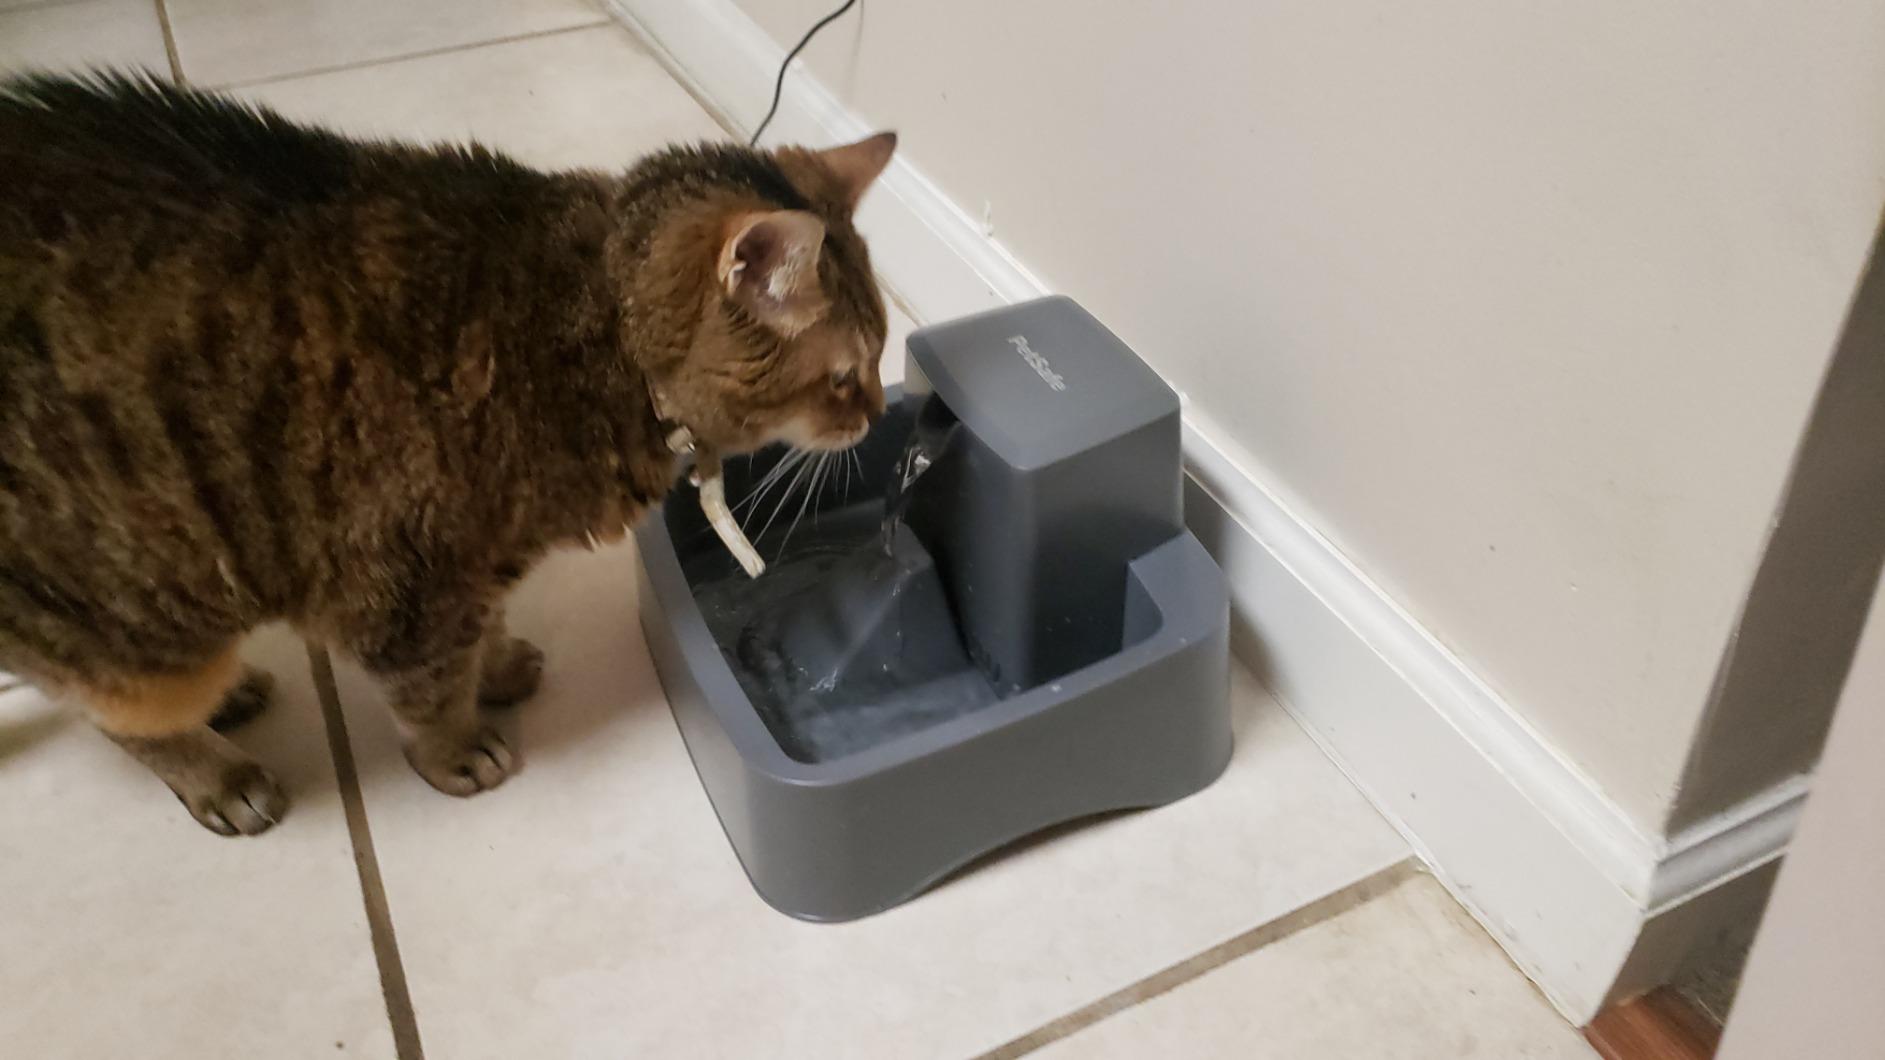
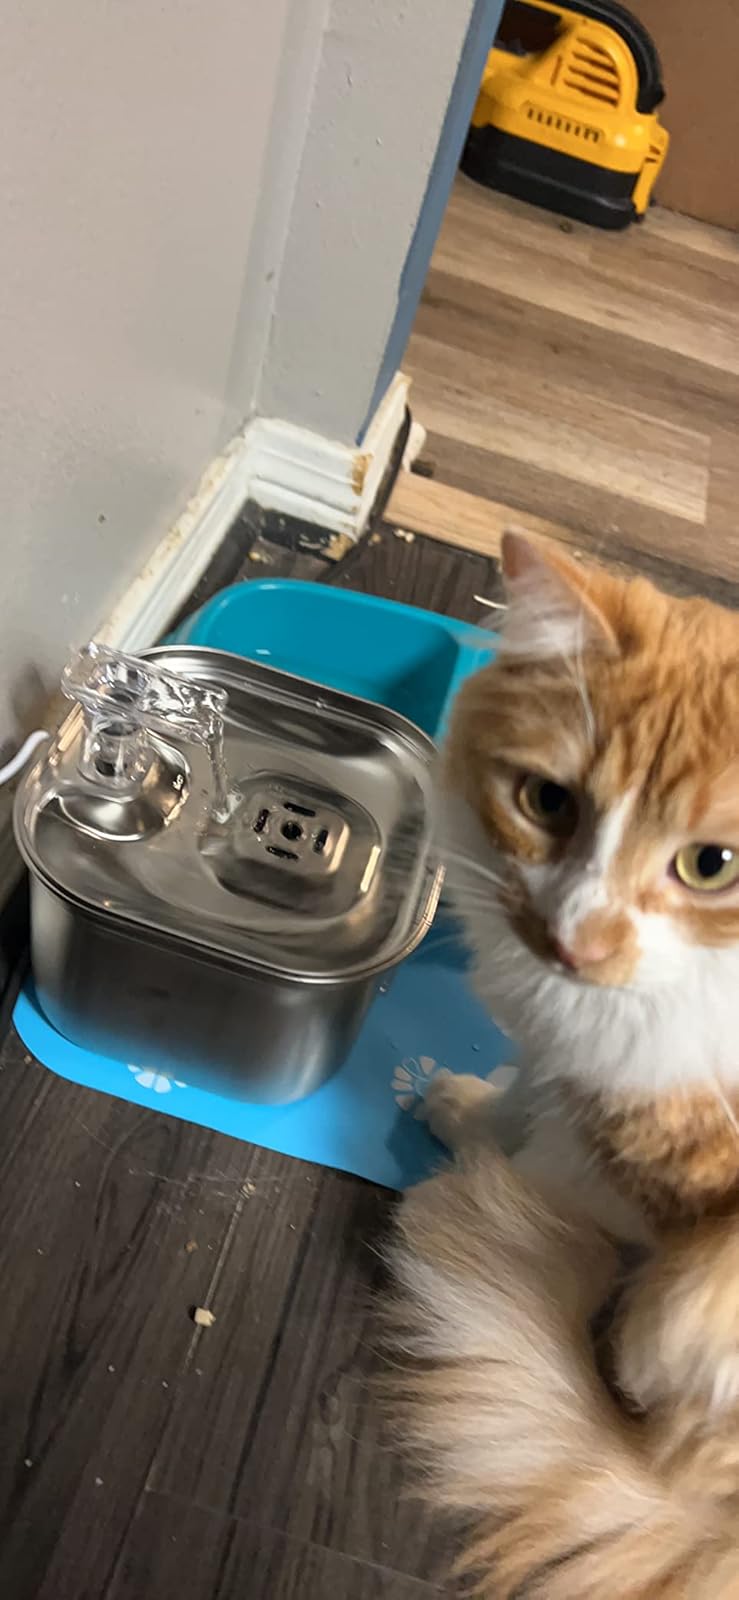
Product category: items_bowl
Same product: no